China Coast Guard

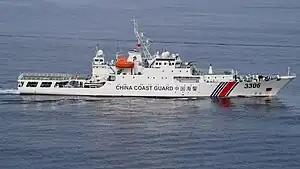
China Coast Guard Shucha II-class Cutter Haijing 3306, now renamed to Haijing 3301

The Chinese Coast Guard has used modified versions of the Xi'an MA60 airliner known as the MA60H as a marine patrol aircraft. The Harbin Z-9 and Wing Loong II UAV have also been used by the Chinese Coast Guard.